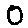
Label: 0